Greece–Turkey relations

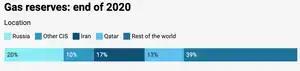
61% of the world's proven gas reserves come from three predominant nations (Russia, Iran, Qatar) and the CIS nations that surround the Caspian Sea.

Greece has been a member of the EU since 1981. Cyprus joined in 2004. Turkey submitted its application to join in 1987 and became a full candidate in 1999. Accession negotiations were started in 2005, but have been stalled since 2016.